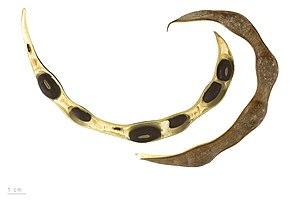
Erythrina crista-galli, appelée localement ceibo, seibo ou bucaré, est une espèce d'arbre de la famille des Fabaceae, genre Erythrina.